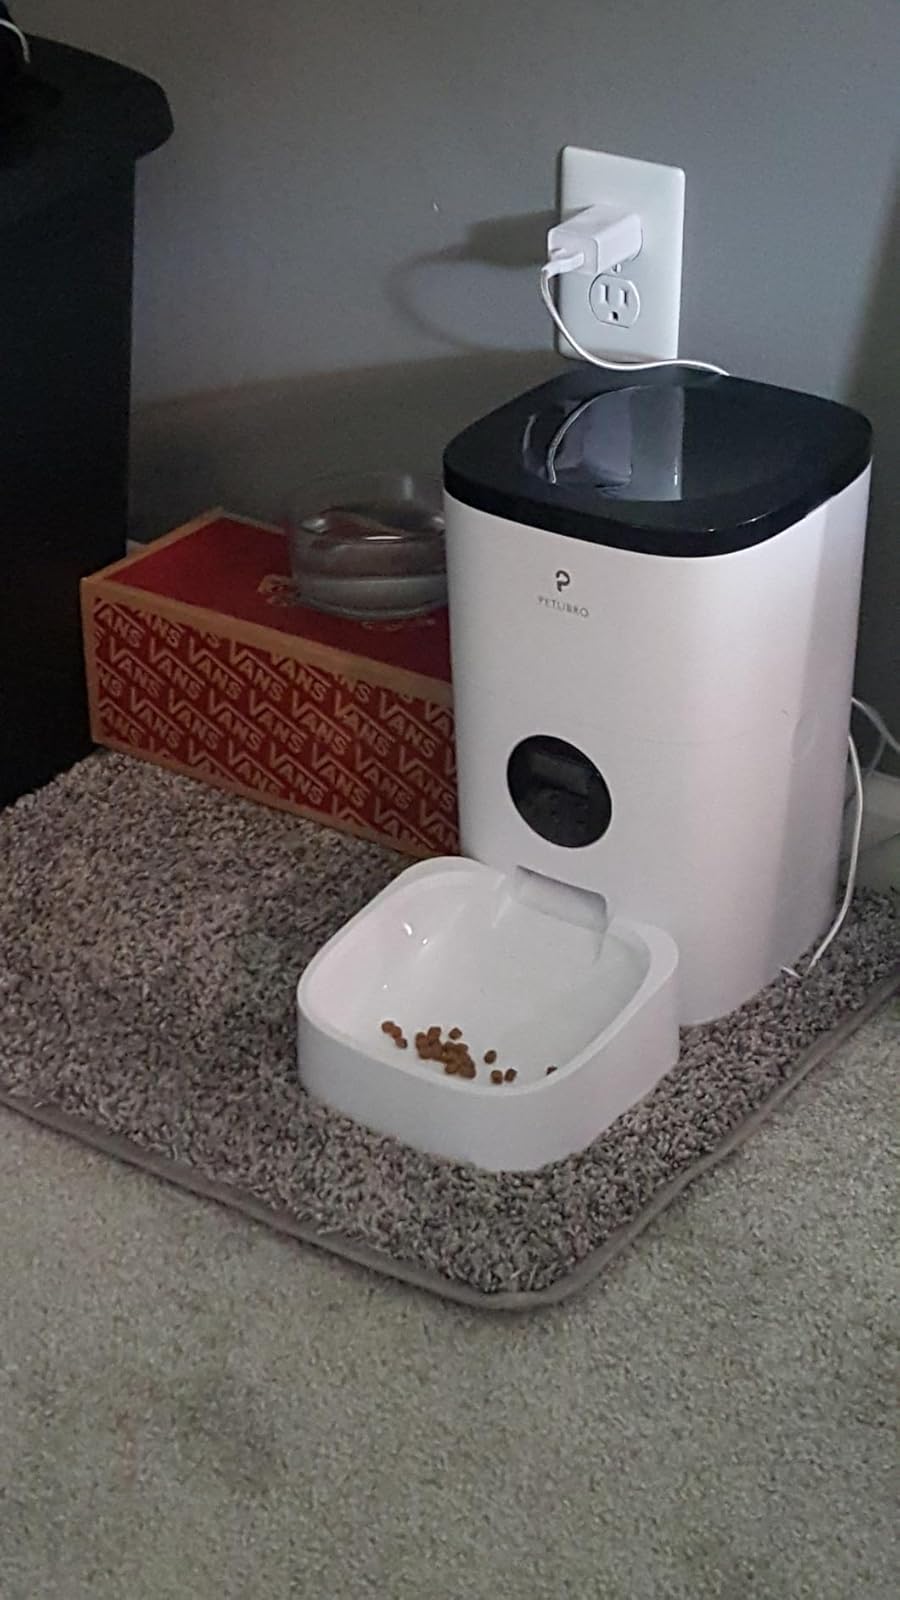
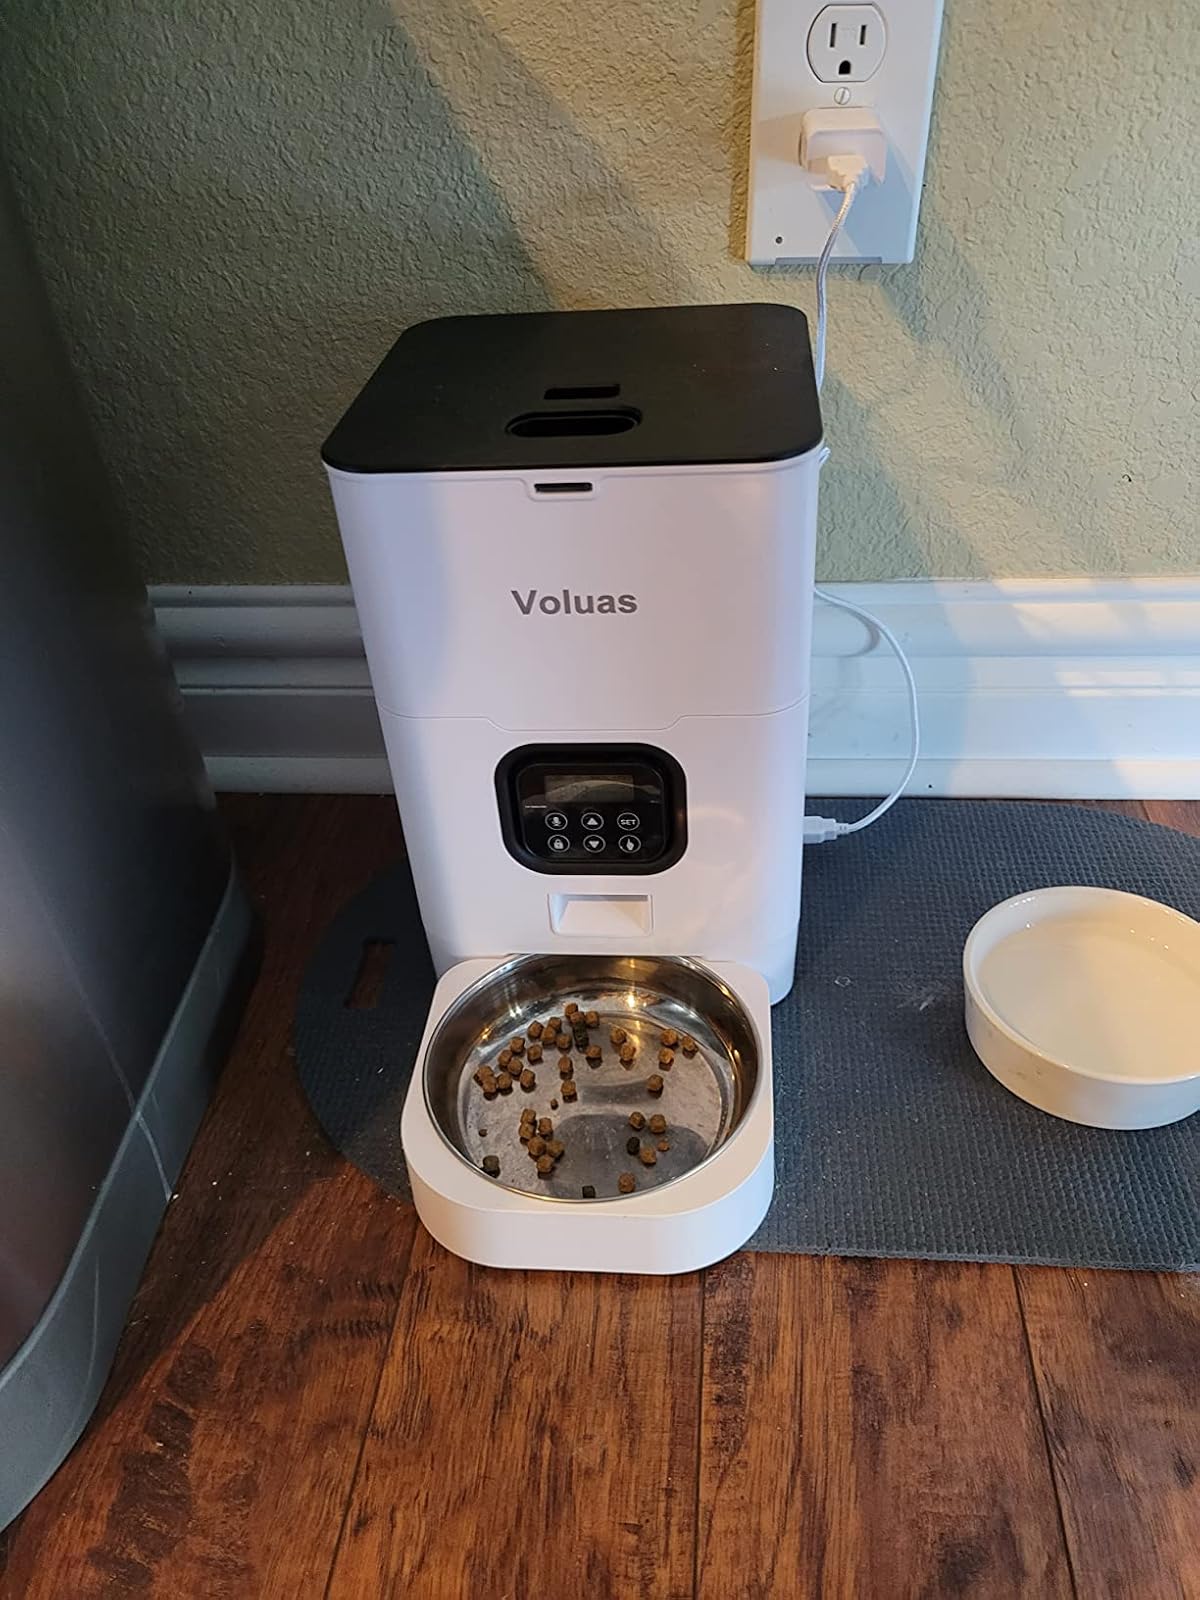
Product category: items_feeder
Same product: no